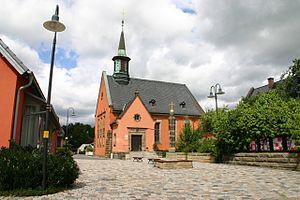
Neuenmarkt est une commune de Bavière, située dans l'arrondissement de Kulmbach, dans le district de Haute-Franconie.